William Wallace (mathematician)

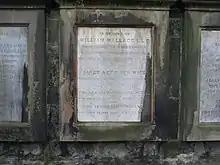
Wallace's grave in Greyfriars Kirkyard, Edinburgh, 2012

Wallace was born at Dysart in Fife, the son of Alexander Wallace, a leather manufacturer, and his wife, Janet Simson. He received his school education in Dysart and Kirkcaldy.